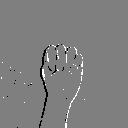
ASL letter: m